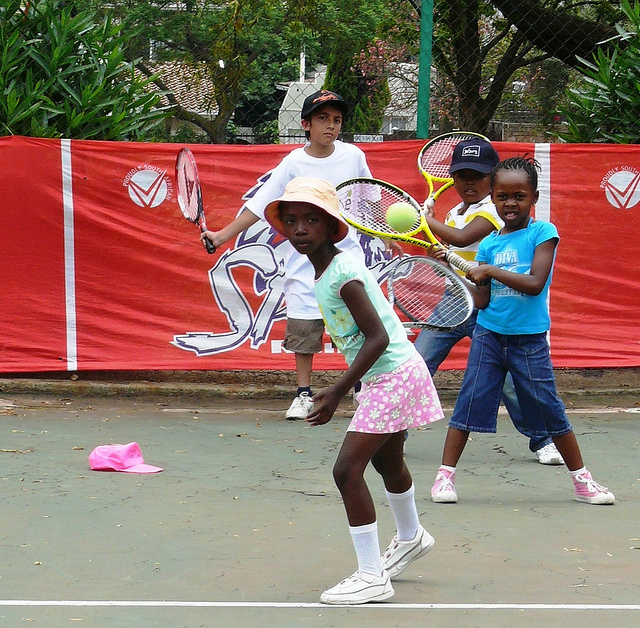
những đứa trẻ đang xếp thành hàng ở trên sân tennis